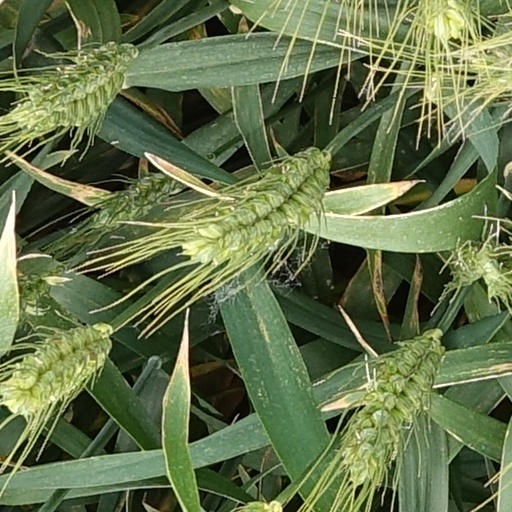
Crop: wheat